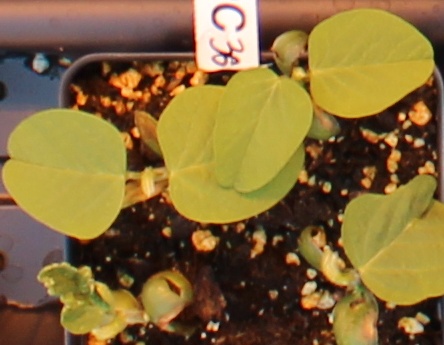
Label: Soybean